Minttu Tuominen

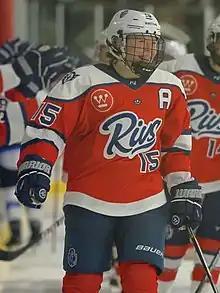
Tuominen with the Metropolitan Riveters in 2022

Minnamari "Minttu" Tuominen (born 26 June 1990) is a Finnish ice hockey player. She plays in the Auroraliiga (called Naisten Liiga until 2024) with Kiekko-Espoo. A member of the Finnish national ice hockey team since 2008, she has earned medals at three Winter Olympic Games and five IIHF Women's World Championships.